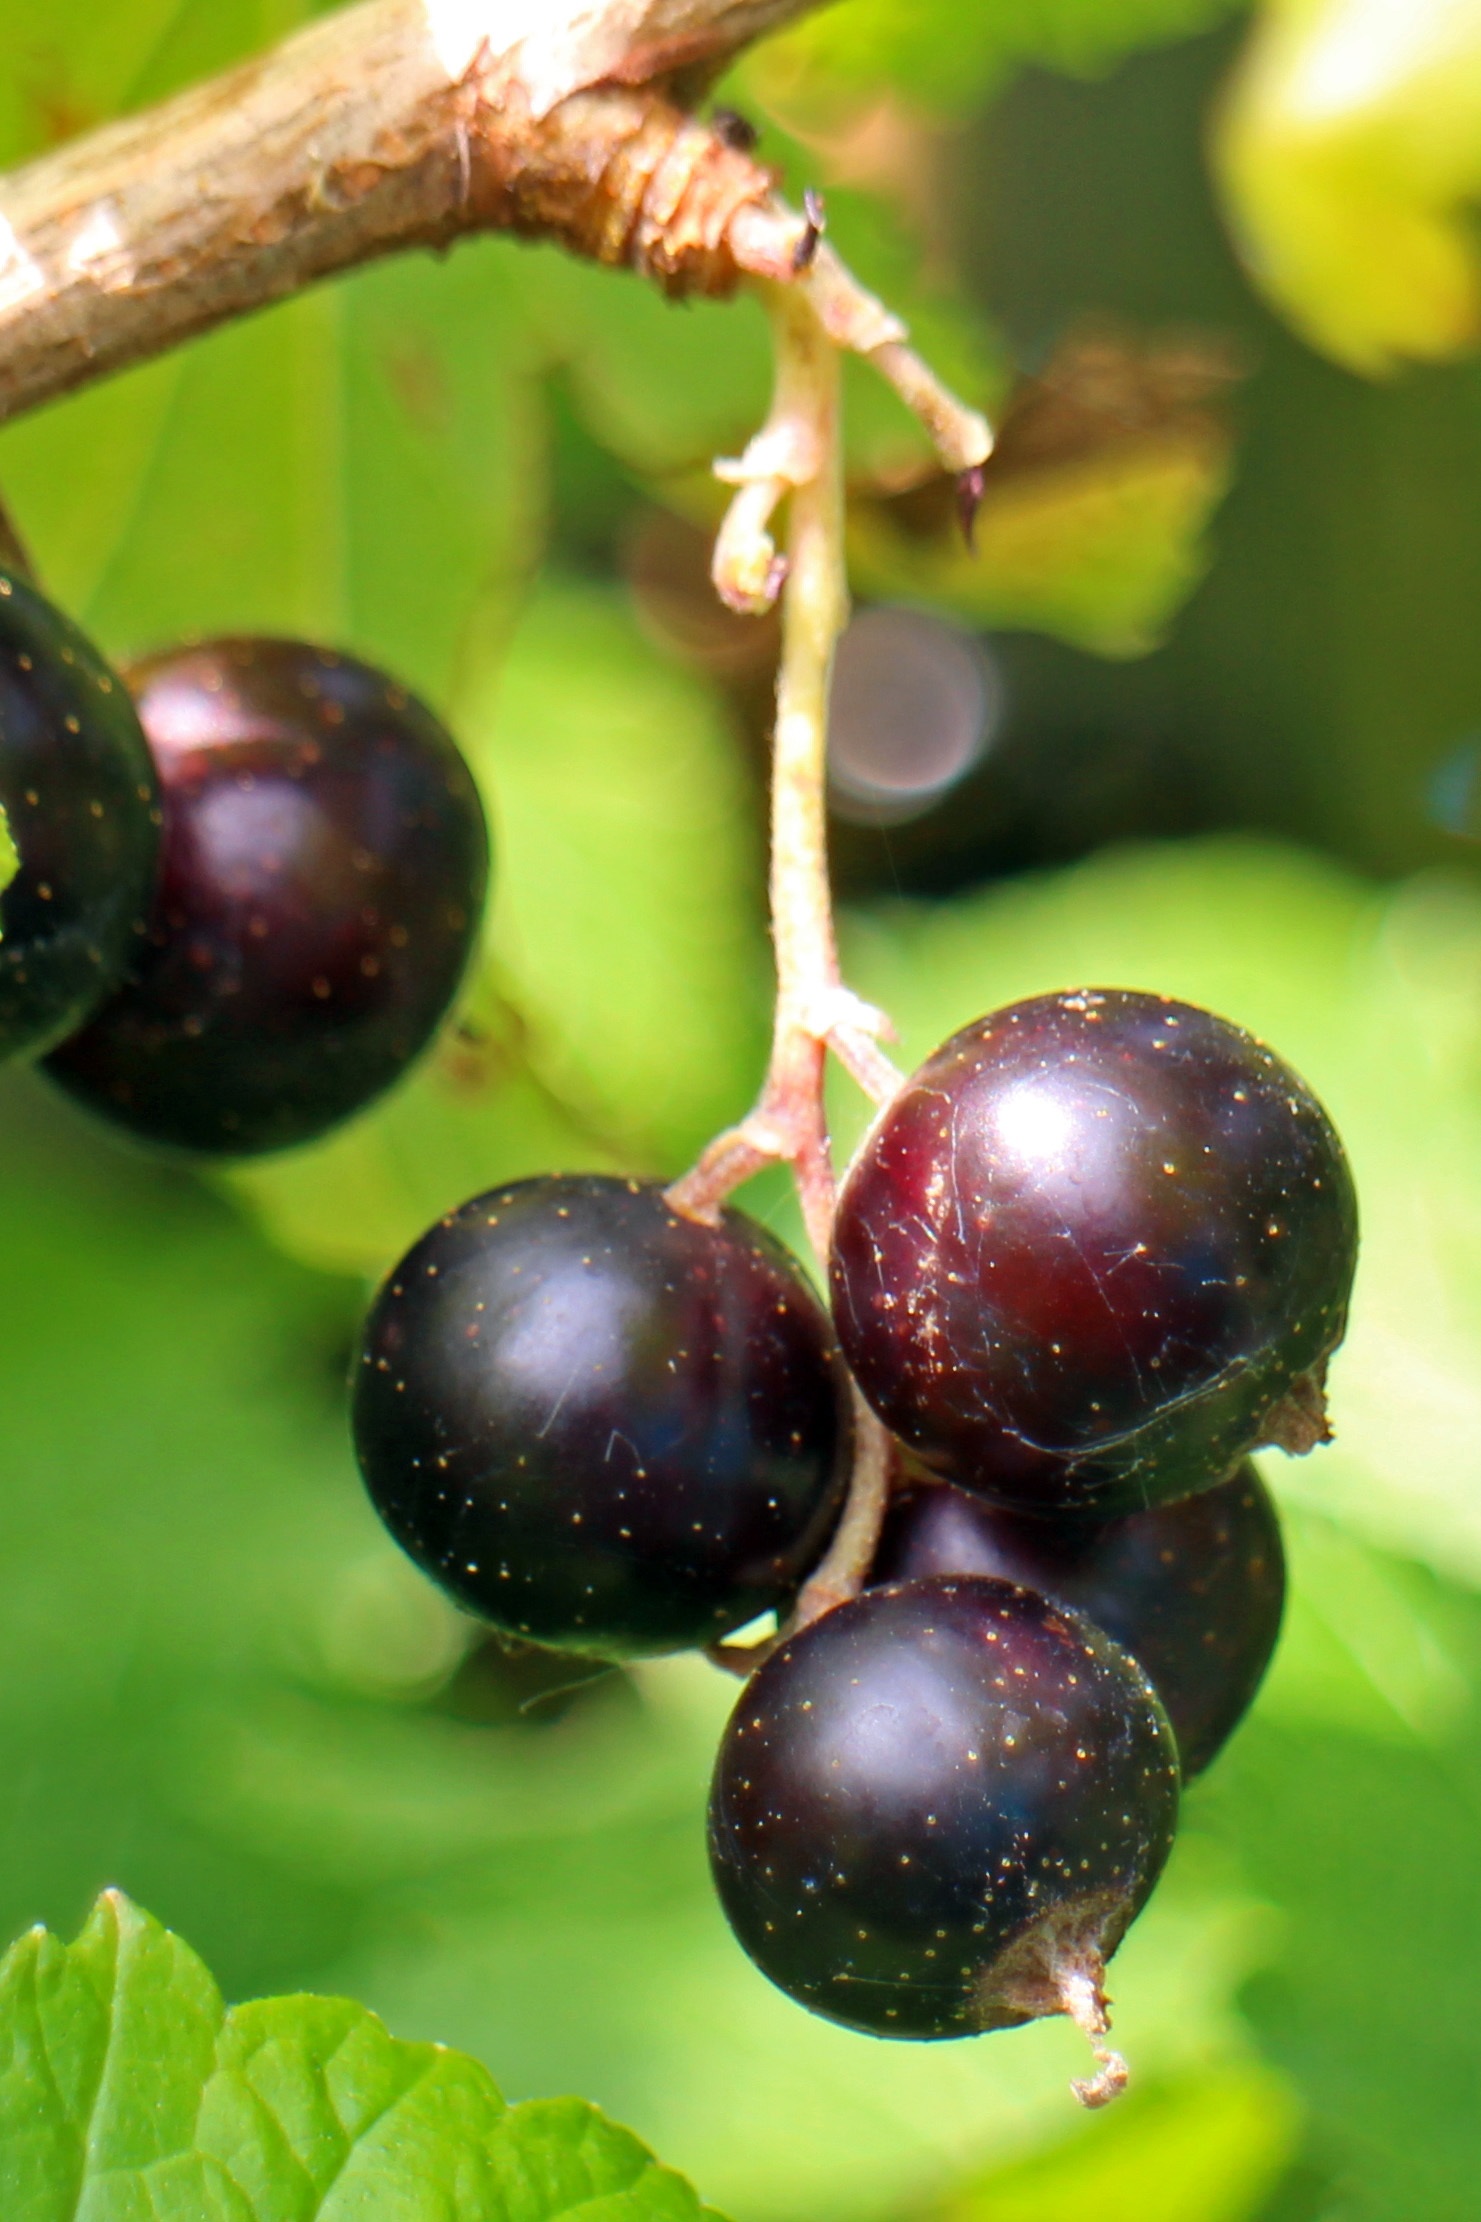
nature, branch, plant, fruit, berry, wild, food, produce, garden, fruits, flowering plant, rose family, currant, damson, black currant, chokeberry, land plant, zante currant, ribes nigrum